Super Bowl XLIII

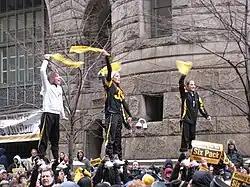
Three Steelers fans waving Terrible Towels at a Pittsburgh rally prior to the game.

Under Tomlin's first season as head coach, the Steelers improved to a 10–6 record in 2007. Pittsburgh finished the 2008 season with the second best record in the AFC at 12–4, making the playoffs for the sixth time in the last eight seasons, and went on to earn their seventh Super Bowl trip in franchise history, breaking a three-way tie with the New England Patriots and Denver Broncos for second most Super Bowl appearances and most Super Bowl appearances by an AFC team.